Rivas Futura (Madrid Metro)

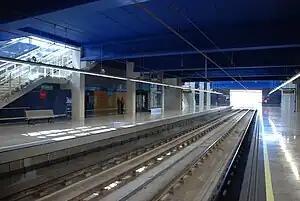

Rivas Futura is a station on Line 9 of the Madrid Metro, serving the Parque Comercial Rivas Futura. It is located in fare Zone B1.